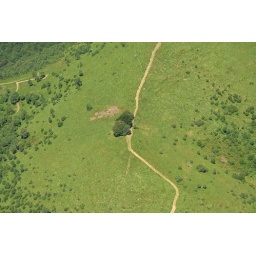
Como lake - A tree and a path over mountains